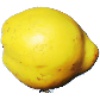
Label: Quince 1